Chagos Archipelago

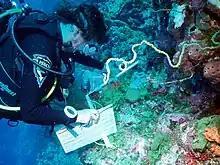
Scientist recording coral species for ongoing monitoring work in the archipelago

Seventeen species of breeding seabird can be found nesting in huge colonies on many of the islands in the archipelago, and 10 of the islands have been designated Important Bird Areas by BirdLife International. This means that Chagos has the most diverse breeding seabird community in this tropical region. Of particular interest are the large colonies of sooty terns ("Sterna fuscata"), brown and lesser noddies ("Anous stolidus" and "Anous tenuirostris"), wedge-tailed shearwaters ("Puffinus pacificus") and red-footed boobies ("Sula sula"). Land bird fauna is poor and consists of introduced species and recent natural colonisers. Red fody has been introduced and is now widespread.